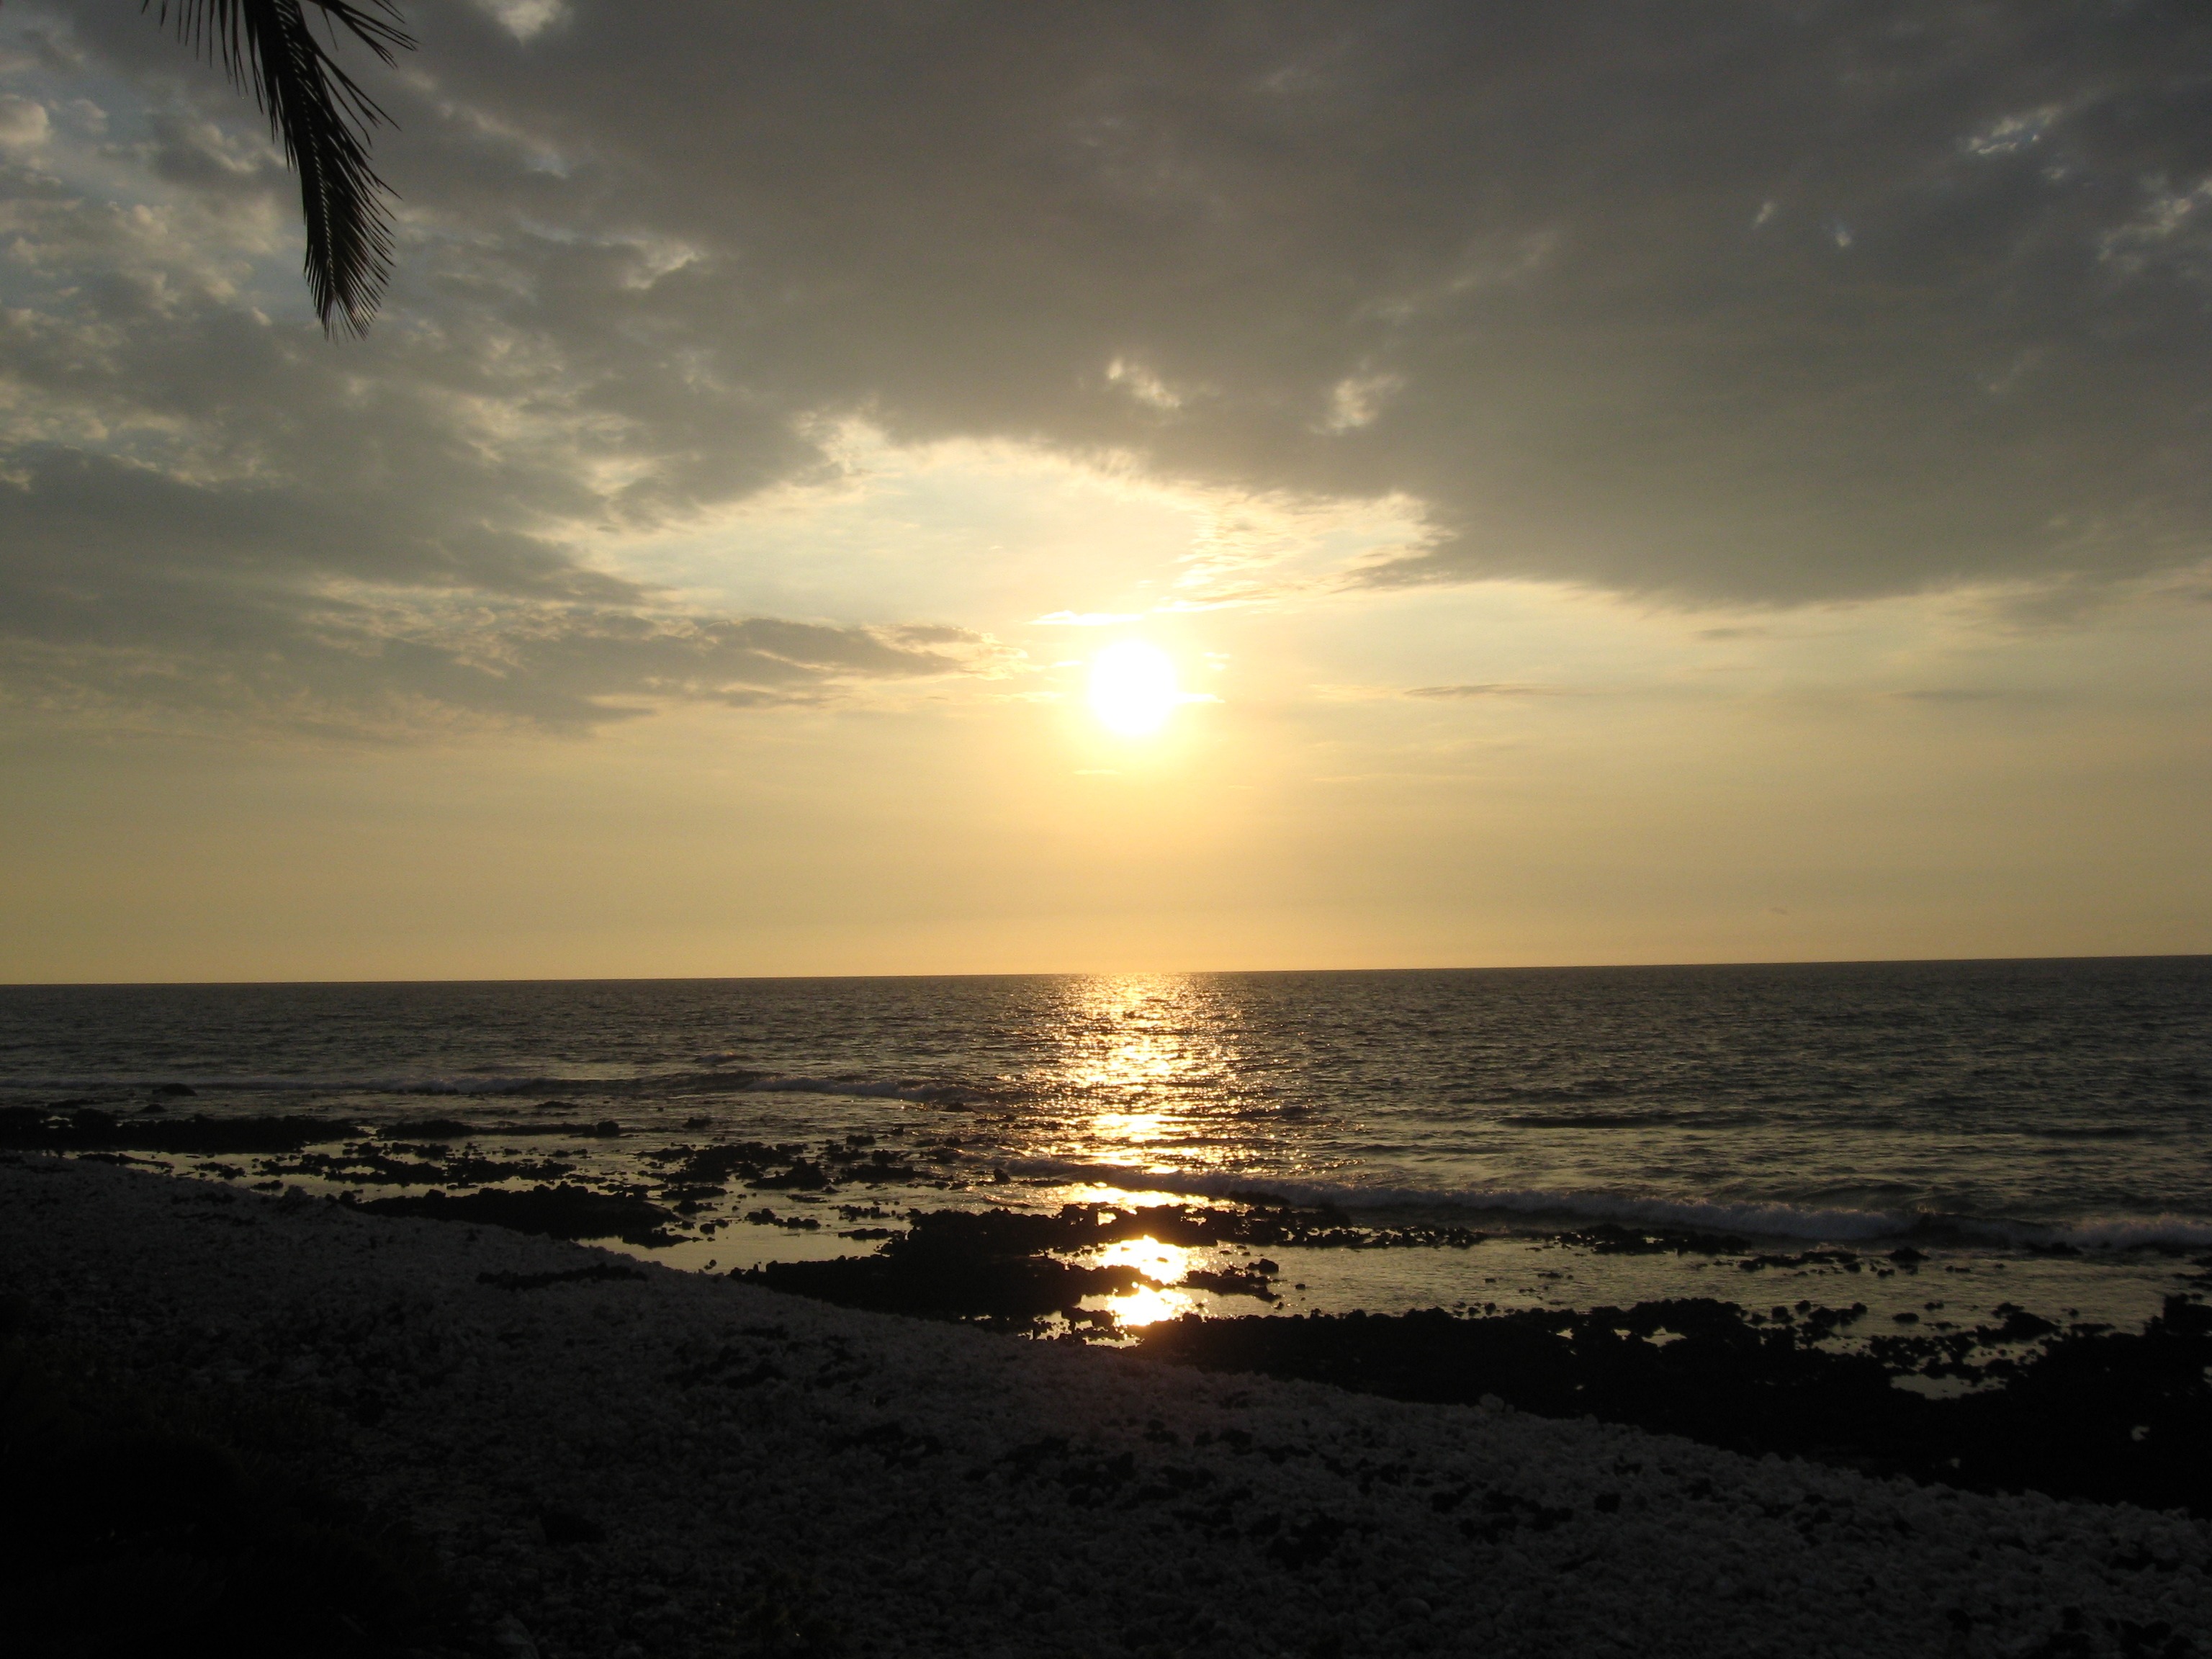
beach, sea, coast, water, sand, ocean, horizon, cloud, sky, sun, sunrise, sunset, night, sunlight, morning, shore, wave, dawn, dusk, evening, body of water, outside, clouds, afterglow, evening sky, the evening sky, wind wave